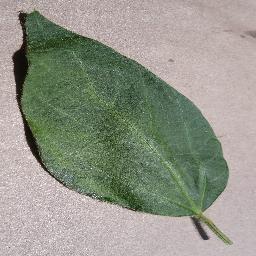
Label: Soybean___healthy